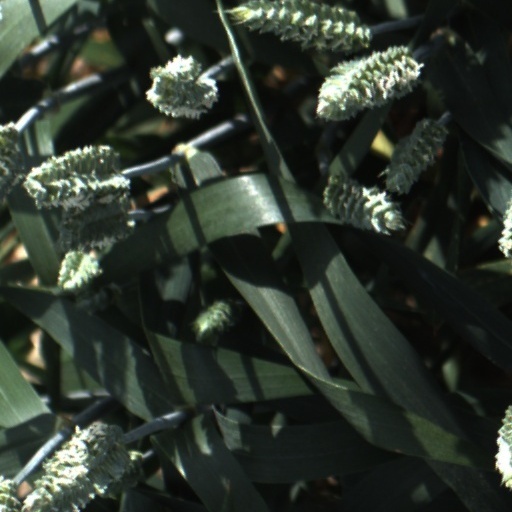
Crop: wheat